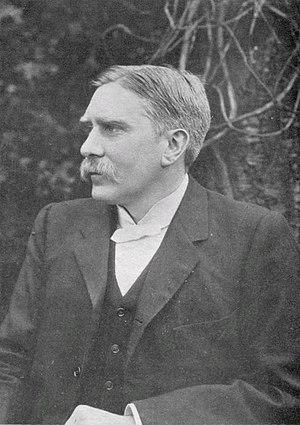
Arthur Christopher Benson, souvent surnommé A. C. Benson, est un essayiste britannique, poète et directeur de Magdalene College ainsi que de Gresham's School.